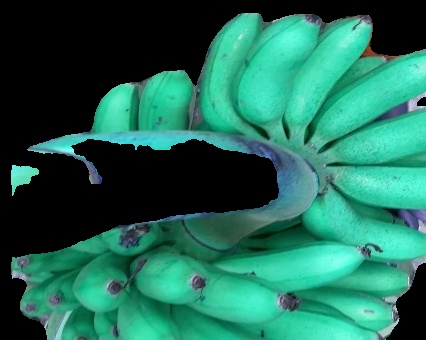
Variety: rasbale
Grade: grade1